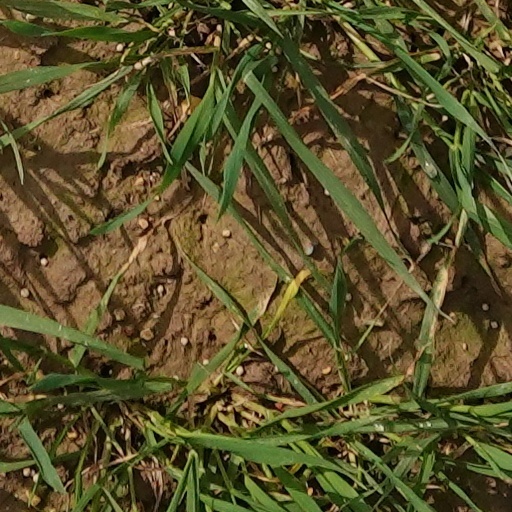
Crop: wheat